Saadah Alim

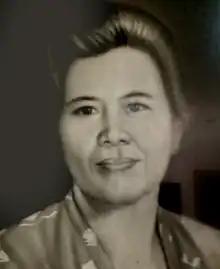
Saadah Alim

Saadah Alim (1897–1968) was a writer, playwright, translator, journalist and educator in the Dutch East Indies and in Indonesia after independence. She was one of only a handful of Indonesian women authors to be published during the colonial period, alongside Fatimah Hasan Delais, Sariamin Ismail, Soewarsih Djojopoespito and a few others. She is known primarily for her journalism, her collection of short stories (1941), and her comedic play (1940).